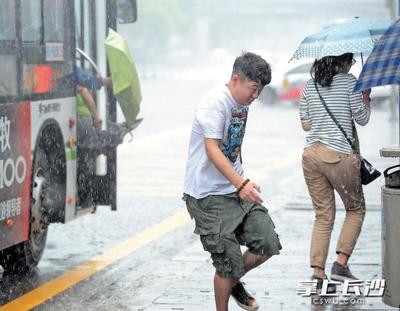
Weather: rain or strom